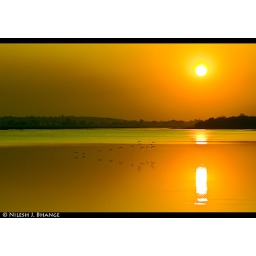
A view of sunset with birds having flights at Sirpur lake in Indore.